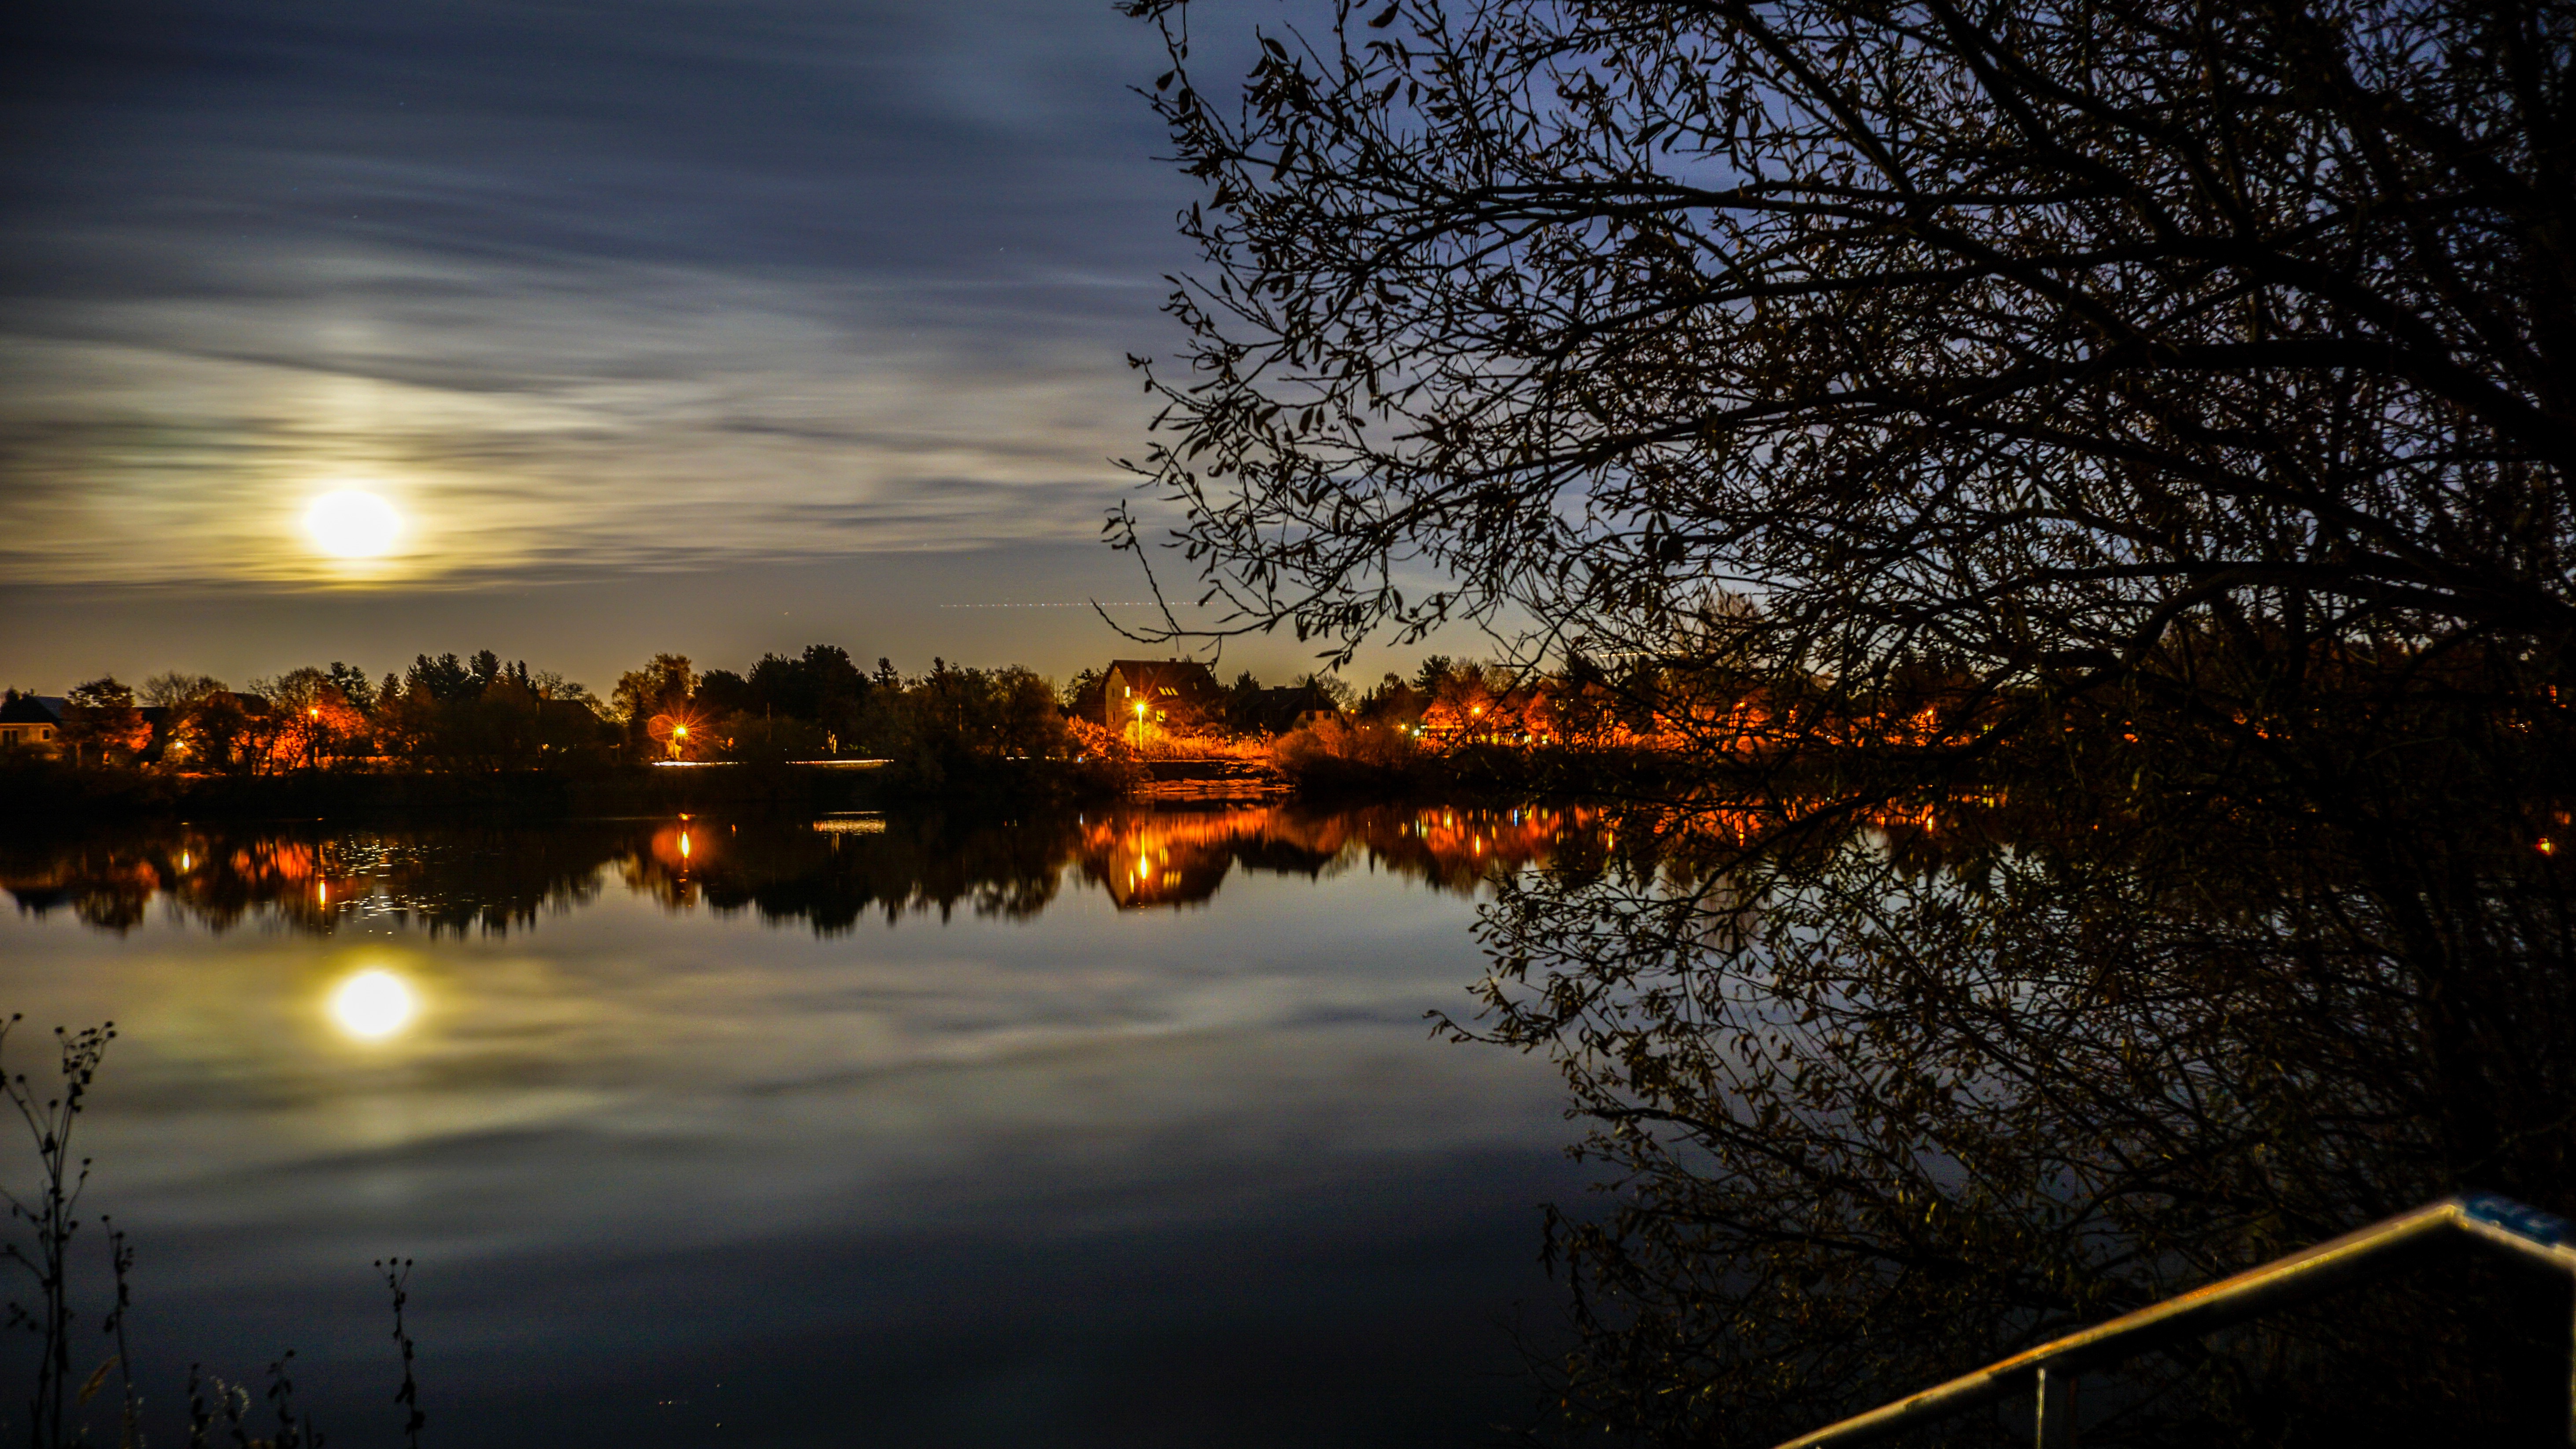
tree, nature, light, cloud, sky, sunrise, sunset, night, sunlight, morning, lake, dawn, river, dusk, evening, reflection, autumn, darkness